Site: brandenburg
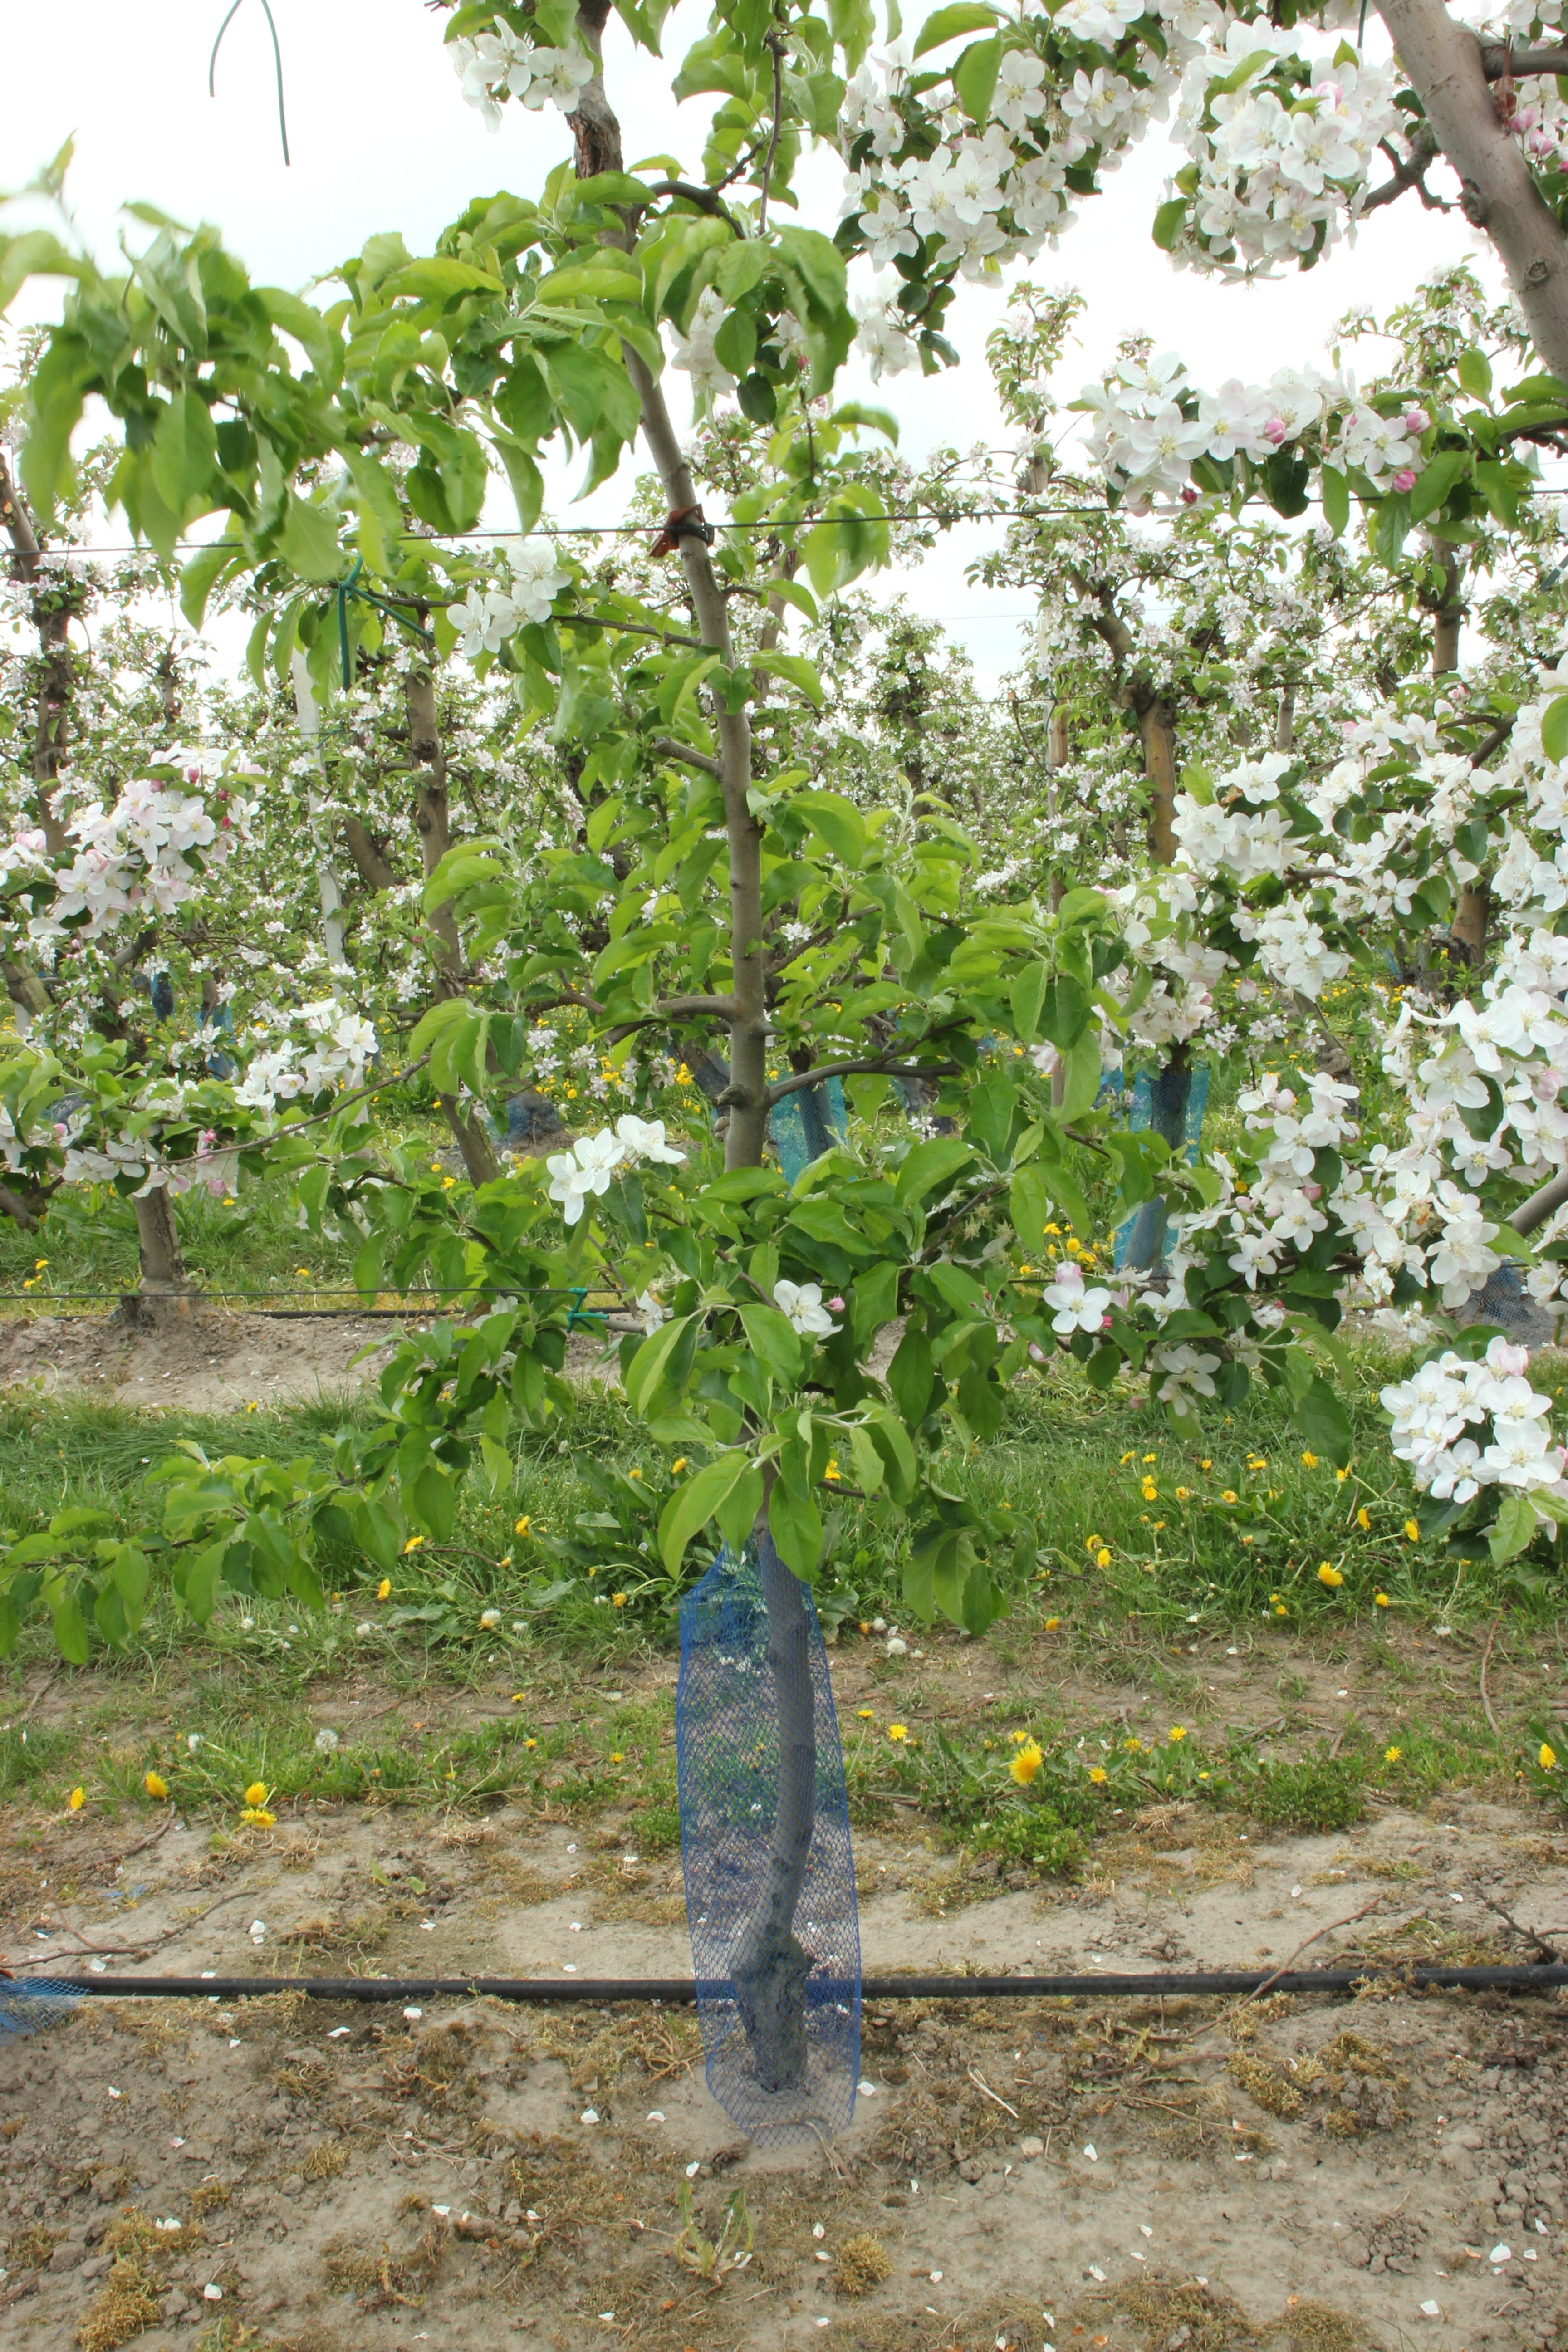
Growth stage (BBCH 65): Flowering